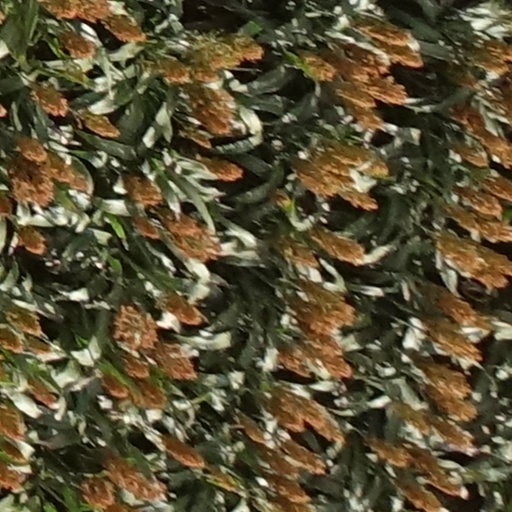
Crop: sorghum